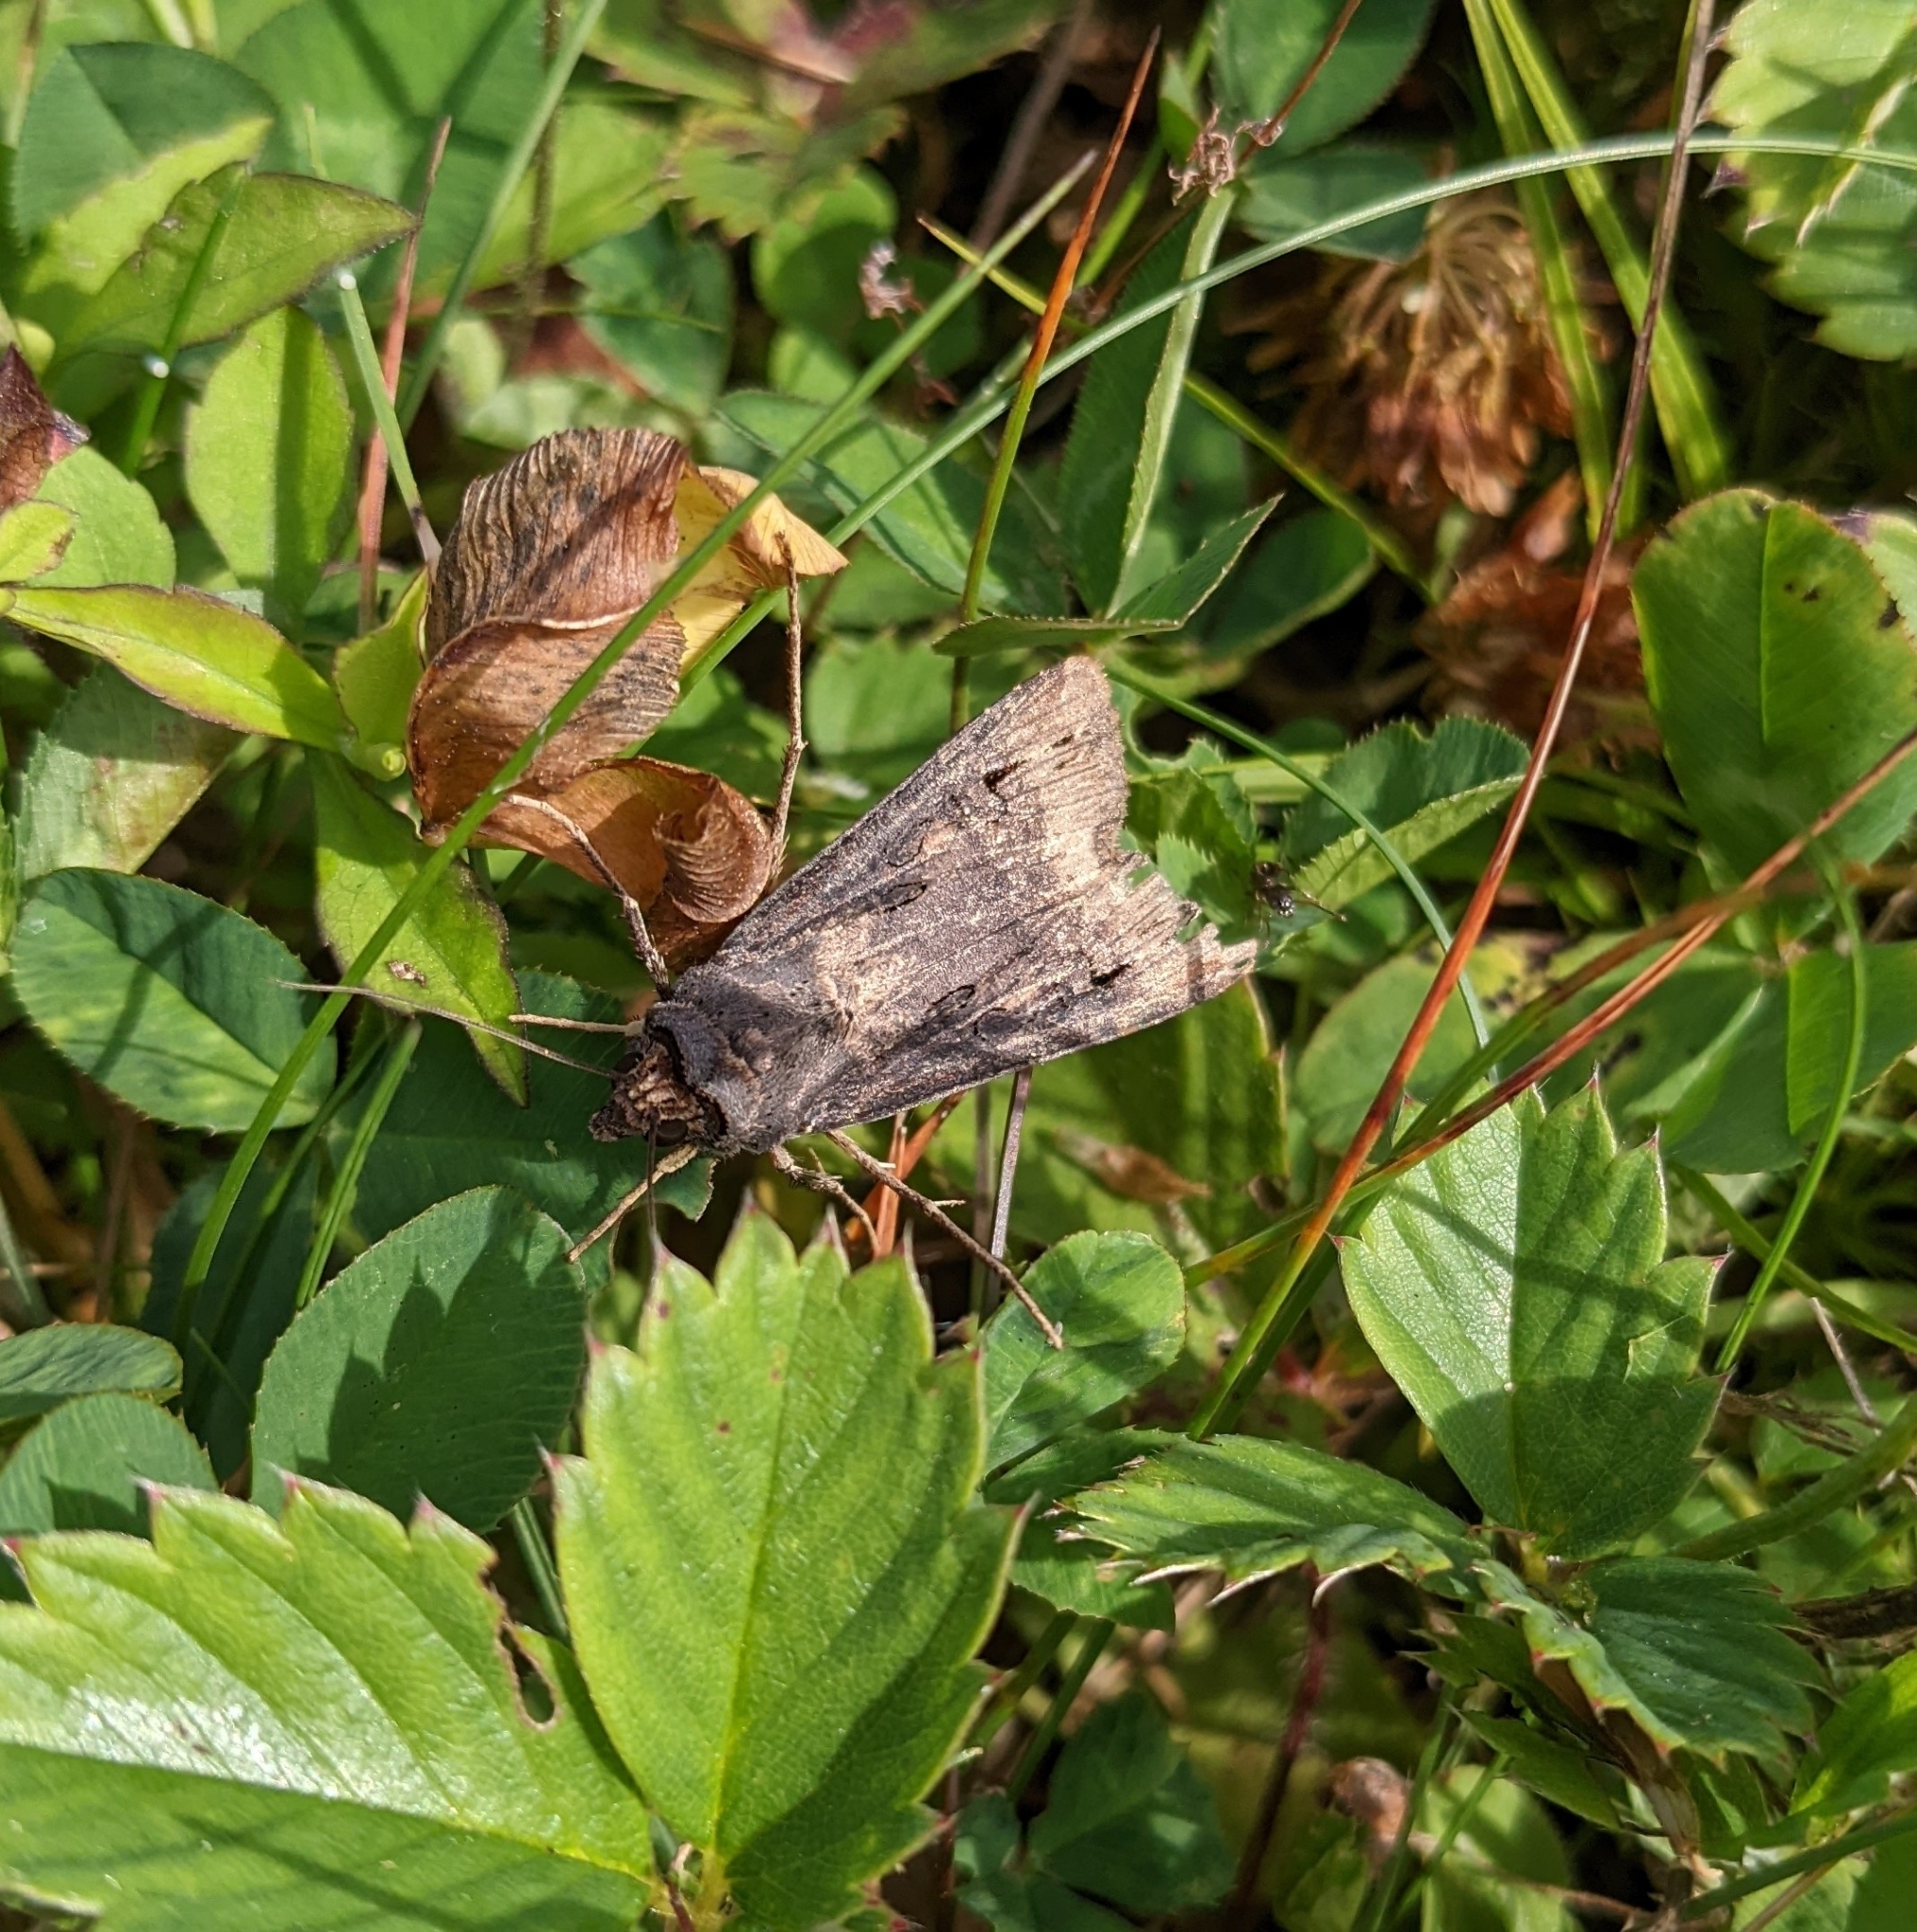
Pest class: cutworms